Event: Nepal Earthquake
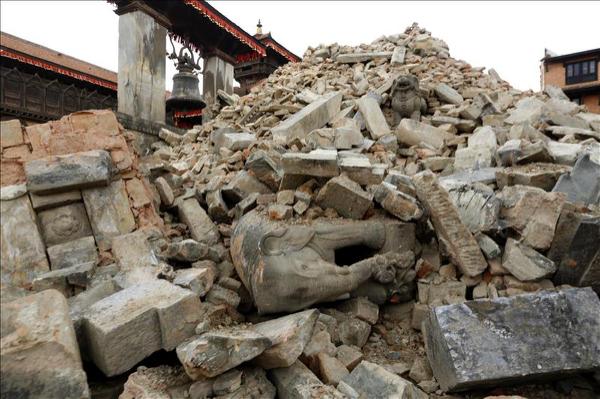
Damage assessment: damage